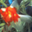
Label: aquarium_fish